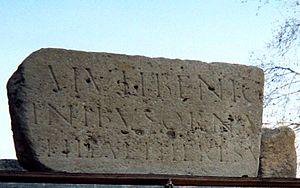
partie d'un bloc romain gravé. Tors, II° siècle
Caesarodunum est le nom de la ville du Haut-Empire qui a précédé Tours, dans la plaine alluviale séparant la Loire du Cher. Fondation romaine probable du tournant de notre ère, Caesarodunum connaît un important développement dès le Iᵉʳ siècle et jusqu'à la fin du IIᵉ siècle. Les témoignages archéologiques de cette époque, quoique rares, ne laissent aucun doute à cet égard : un temple et un amphithéâtre colossaux, un aqueduc alimenté par une noria puisant l'eau de la Loire, un second aqueduc d'une longueur d'environ 25 km, au moins deux établissements thermaux publics, une trame viaire, un pont de bois sur la Loire et des vestiges de plusieurs habitats sont mis au jour sur une aire de plus de 60 hectares.